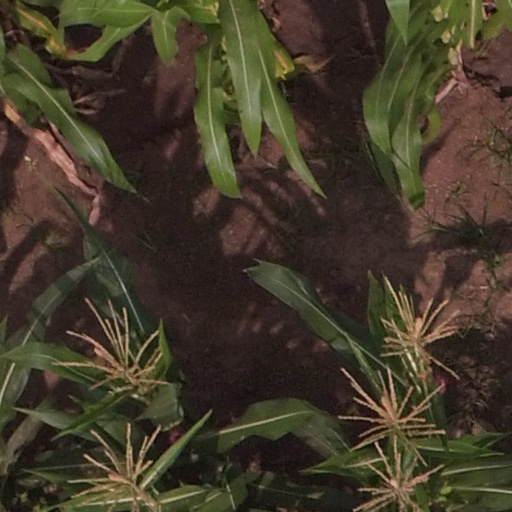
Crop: maize; corn